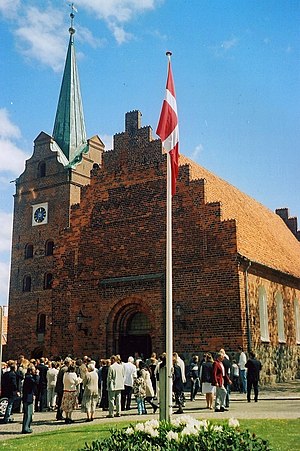
Rudkøbing / Kultur / Kirker
Rudkøbing Kirke
Rudkøbing er den største by på Langeland og øens hovedby med 4.565 indbyggere, beliggende 16 km sydøst for Svendborg, 9 km vest for Spodsbjerg, 26 km nord for Bagenkop og 30 km syd for Lohals. Byen ligger midt på øens vestside ud mod Det Sydfynske Øhav. Rudkøbing hører som resten af Langeland til Langeland Kommune og ligger i Region Syddanmark.